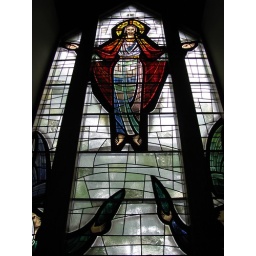
Stained glass window over the main entrance doors.